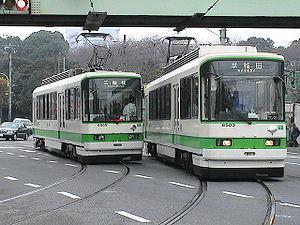
Le Bureau des Transports de la Métropole de Tokyo, dit aussi Toei, est une compagnie de transports publics japonaise de Tokyo. Elle gère en particulier une partie des lignes du métro de Tokyo. Le nom « Toei » vient du fait que c'est le gouvernement métropolitain qui gère le réseau.
La ligne Toden Arakawa, également appelée Tokyo Sakura Tram, est une ligne de tramway située à Tokyo. Cette ligne de 12,2 km de longueur, exploitée par la compagnie publique de transport Toei, dessert une partie de cette ville.